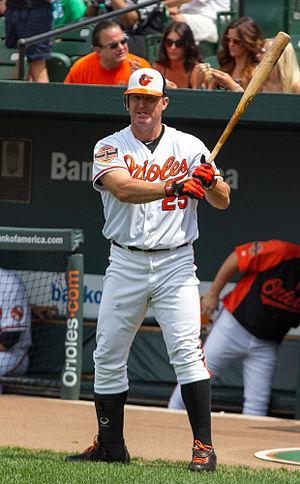
La saison 2012 des Orioles de Baltimore est la 112ᵉ saison en Ligue majeure de baseball pour cette franchise et la 59ᵉ depuis son arrivée à Baltimore.
James Howard Thome est un joueur américain de baseball qui joue dans les Ligues majeures de 1991 à 2012 comme joueur de premier but ou frappeur désigné. En 22 saisons, il porte les couleurs de 6 équipes, mais est surtout connu pour ses 13 années chez les Indians de Cleveland. Il est élu en 2018 au Temple de la renommée du baseball.